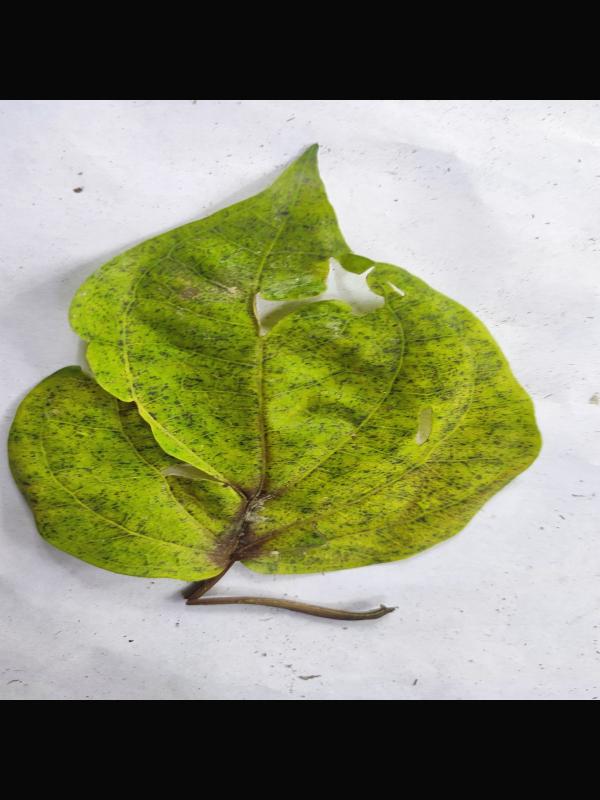
Label: Dried_Leaf